Maryna Aleksiyiva

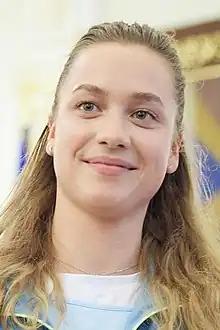
Aleksiyiva in 2021

Maryna Antonivna Aleksiyiva (born 29 May 2001) is a Ukrainian synchronised swimmer. She is World Championships medalist. Vladyslava Aleksiyiva, who is also a synchro swimmer, is her twin sister.